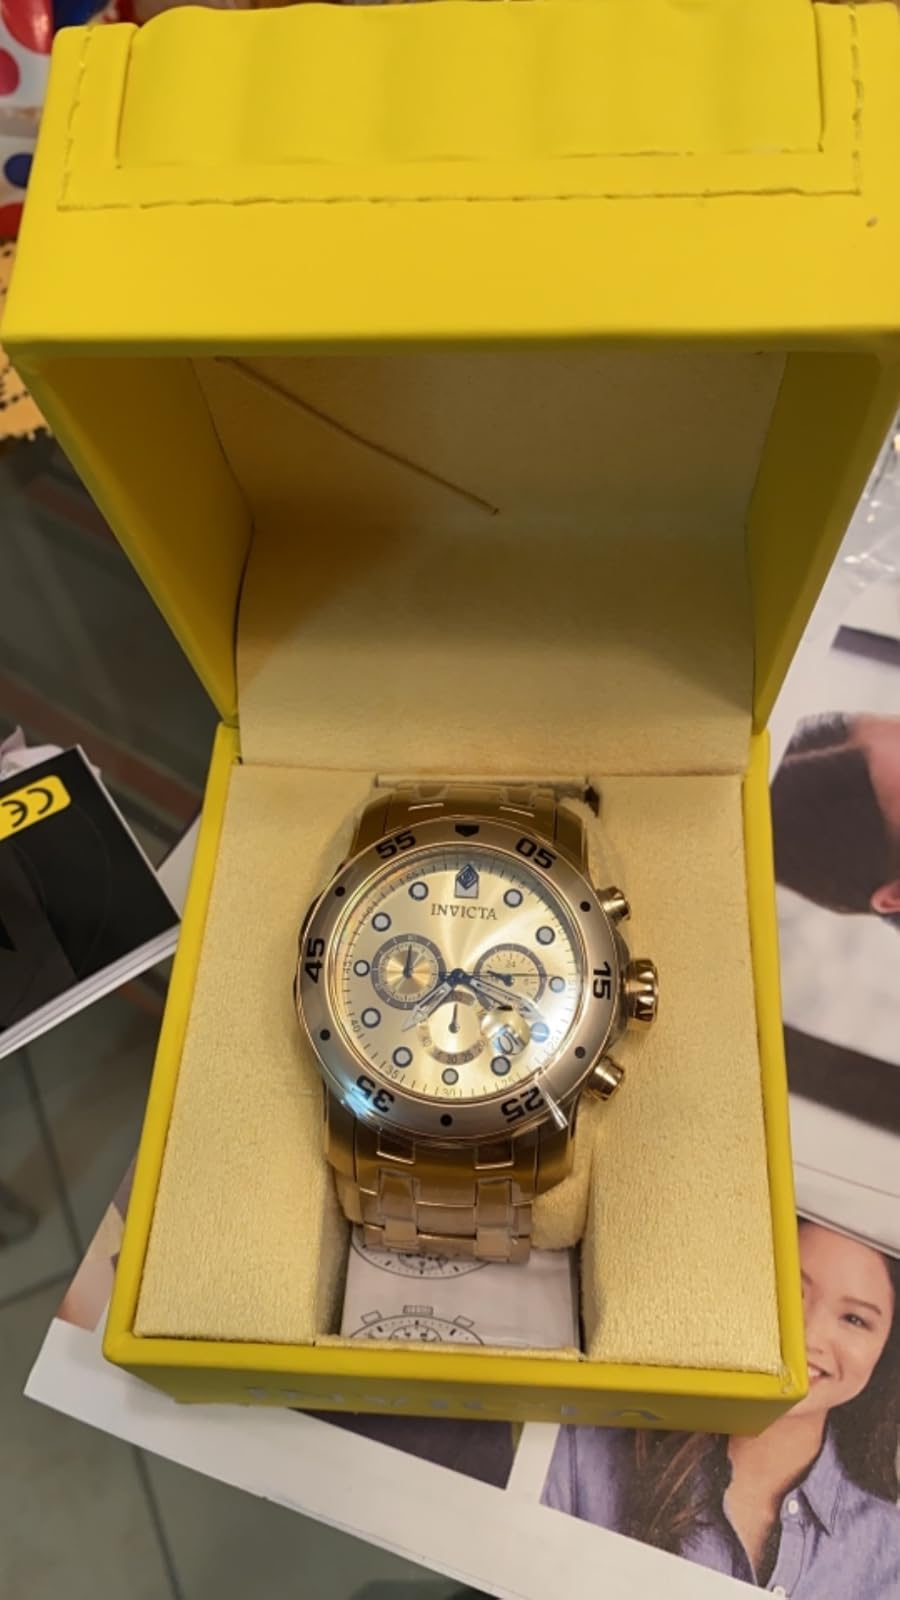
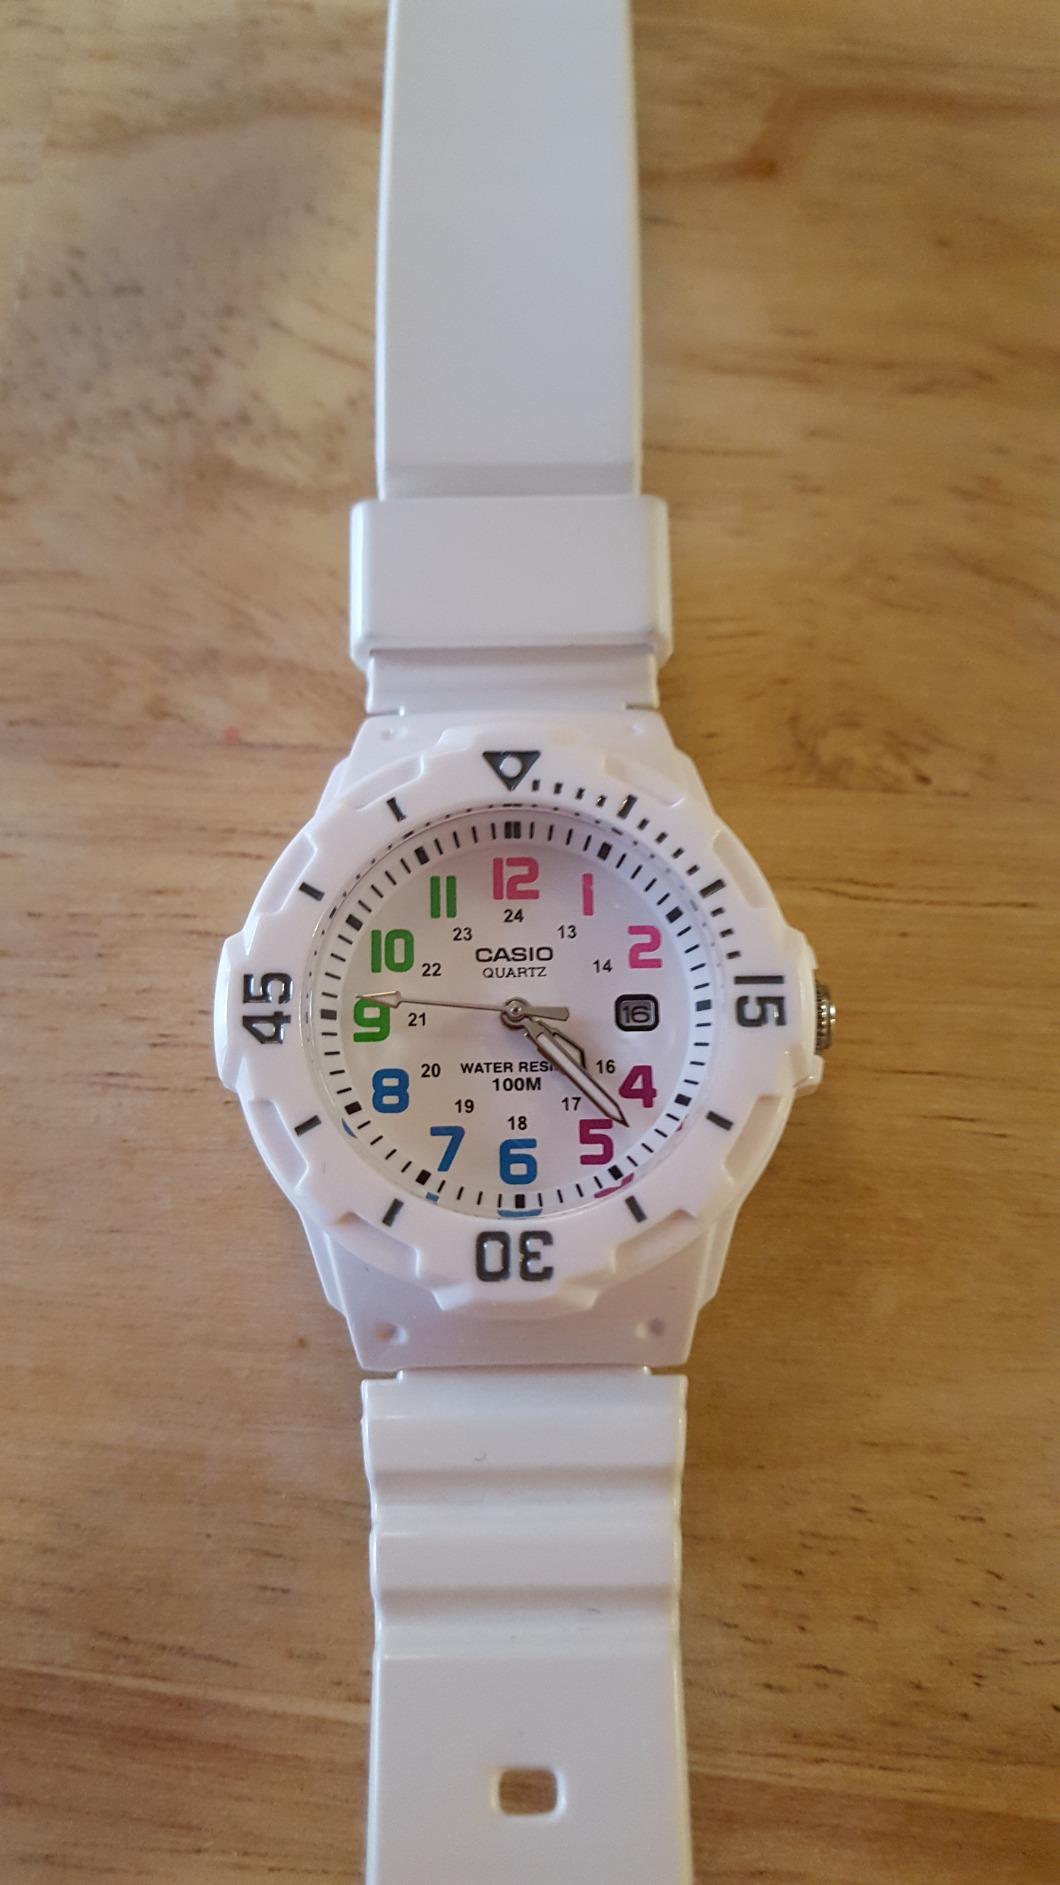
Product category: accessories_watch
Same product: no